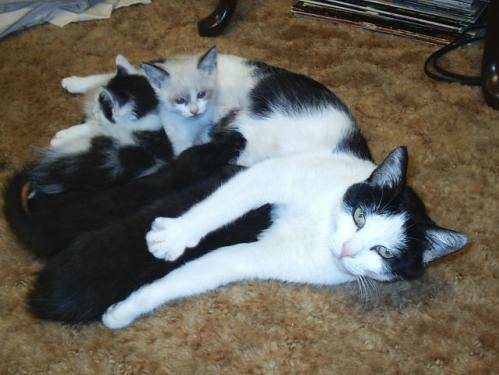
Label: cat